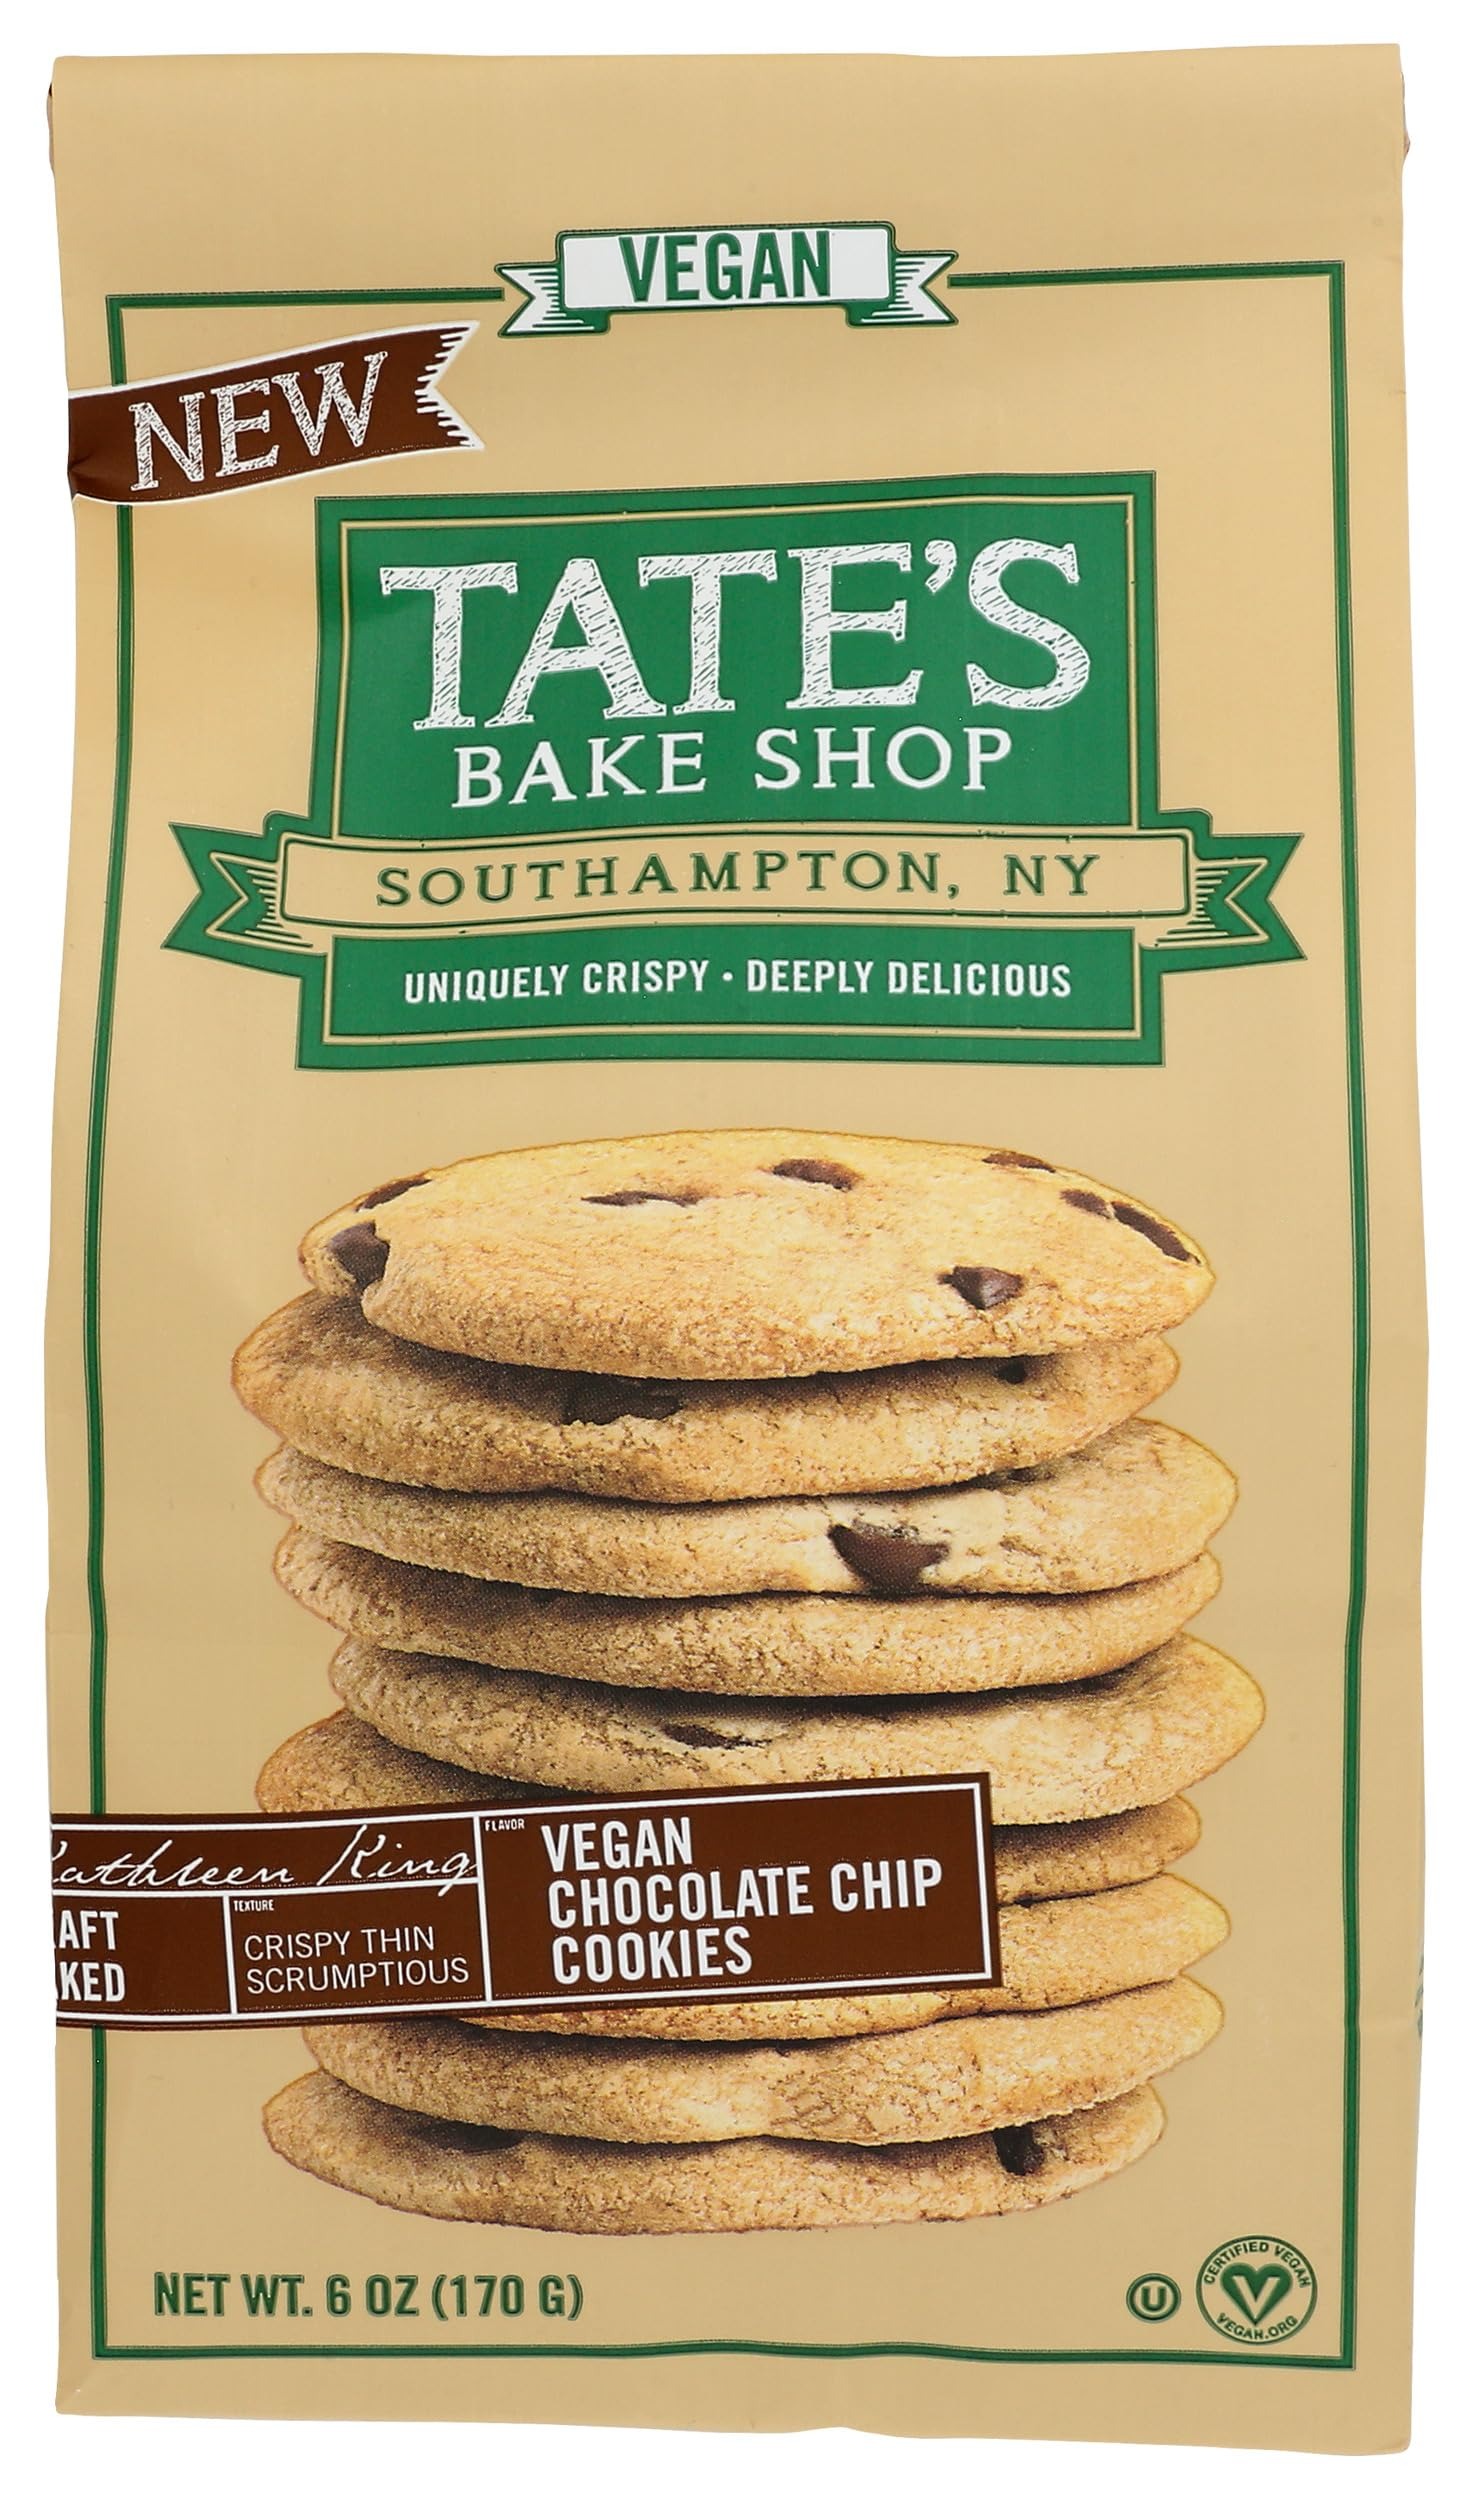
Item Name: COOKIE CHOC CHP
Bullet Point 1: No hydrogenated fats or high fructose corn syrup allowed in any food
Bullet Point 2: No bleached or bromated flour
Bullet Point 3: No synthetic nitrates or nitrites
Product Description: Candy Snacks
Value: 6.0
Unit: Ounce

Price: 4.97